Ready for Love (TV series)

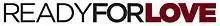

Ready for Love is an American reality matchmaking competition television series that aired for three weeks on NBC in 2013 and six subsequent weeks on NBC.com. The series was scheduled to air Tuesdays from 9:00pm to 11:00pm Eastern and Pacific time, and premiered in that slot on Tuesday, April 9, 2013. It was hosted by Giuliana Rancic and Bill Rancic. The show featured three bachelors and includes three matchmakers and a field of 36 bachelorettes.